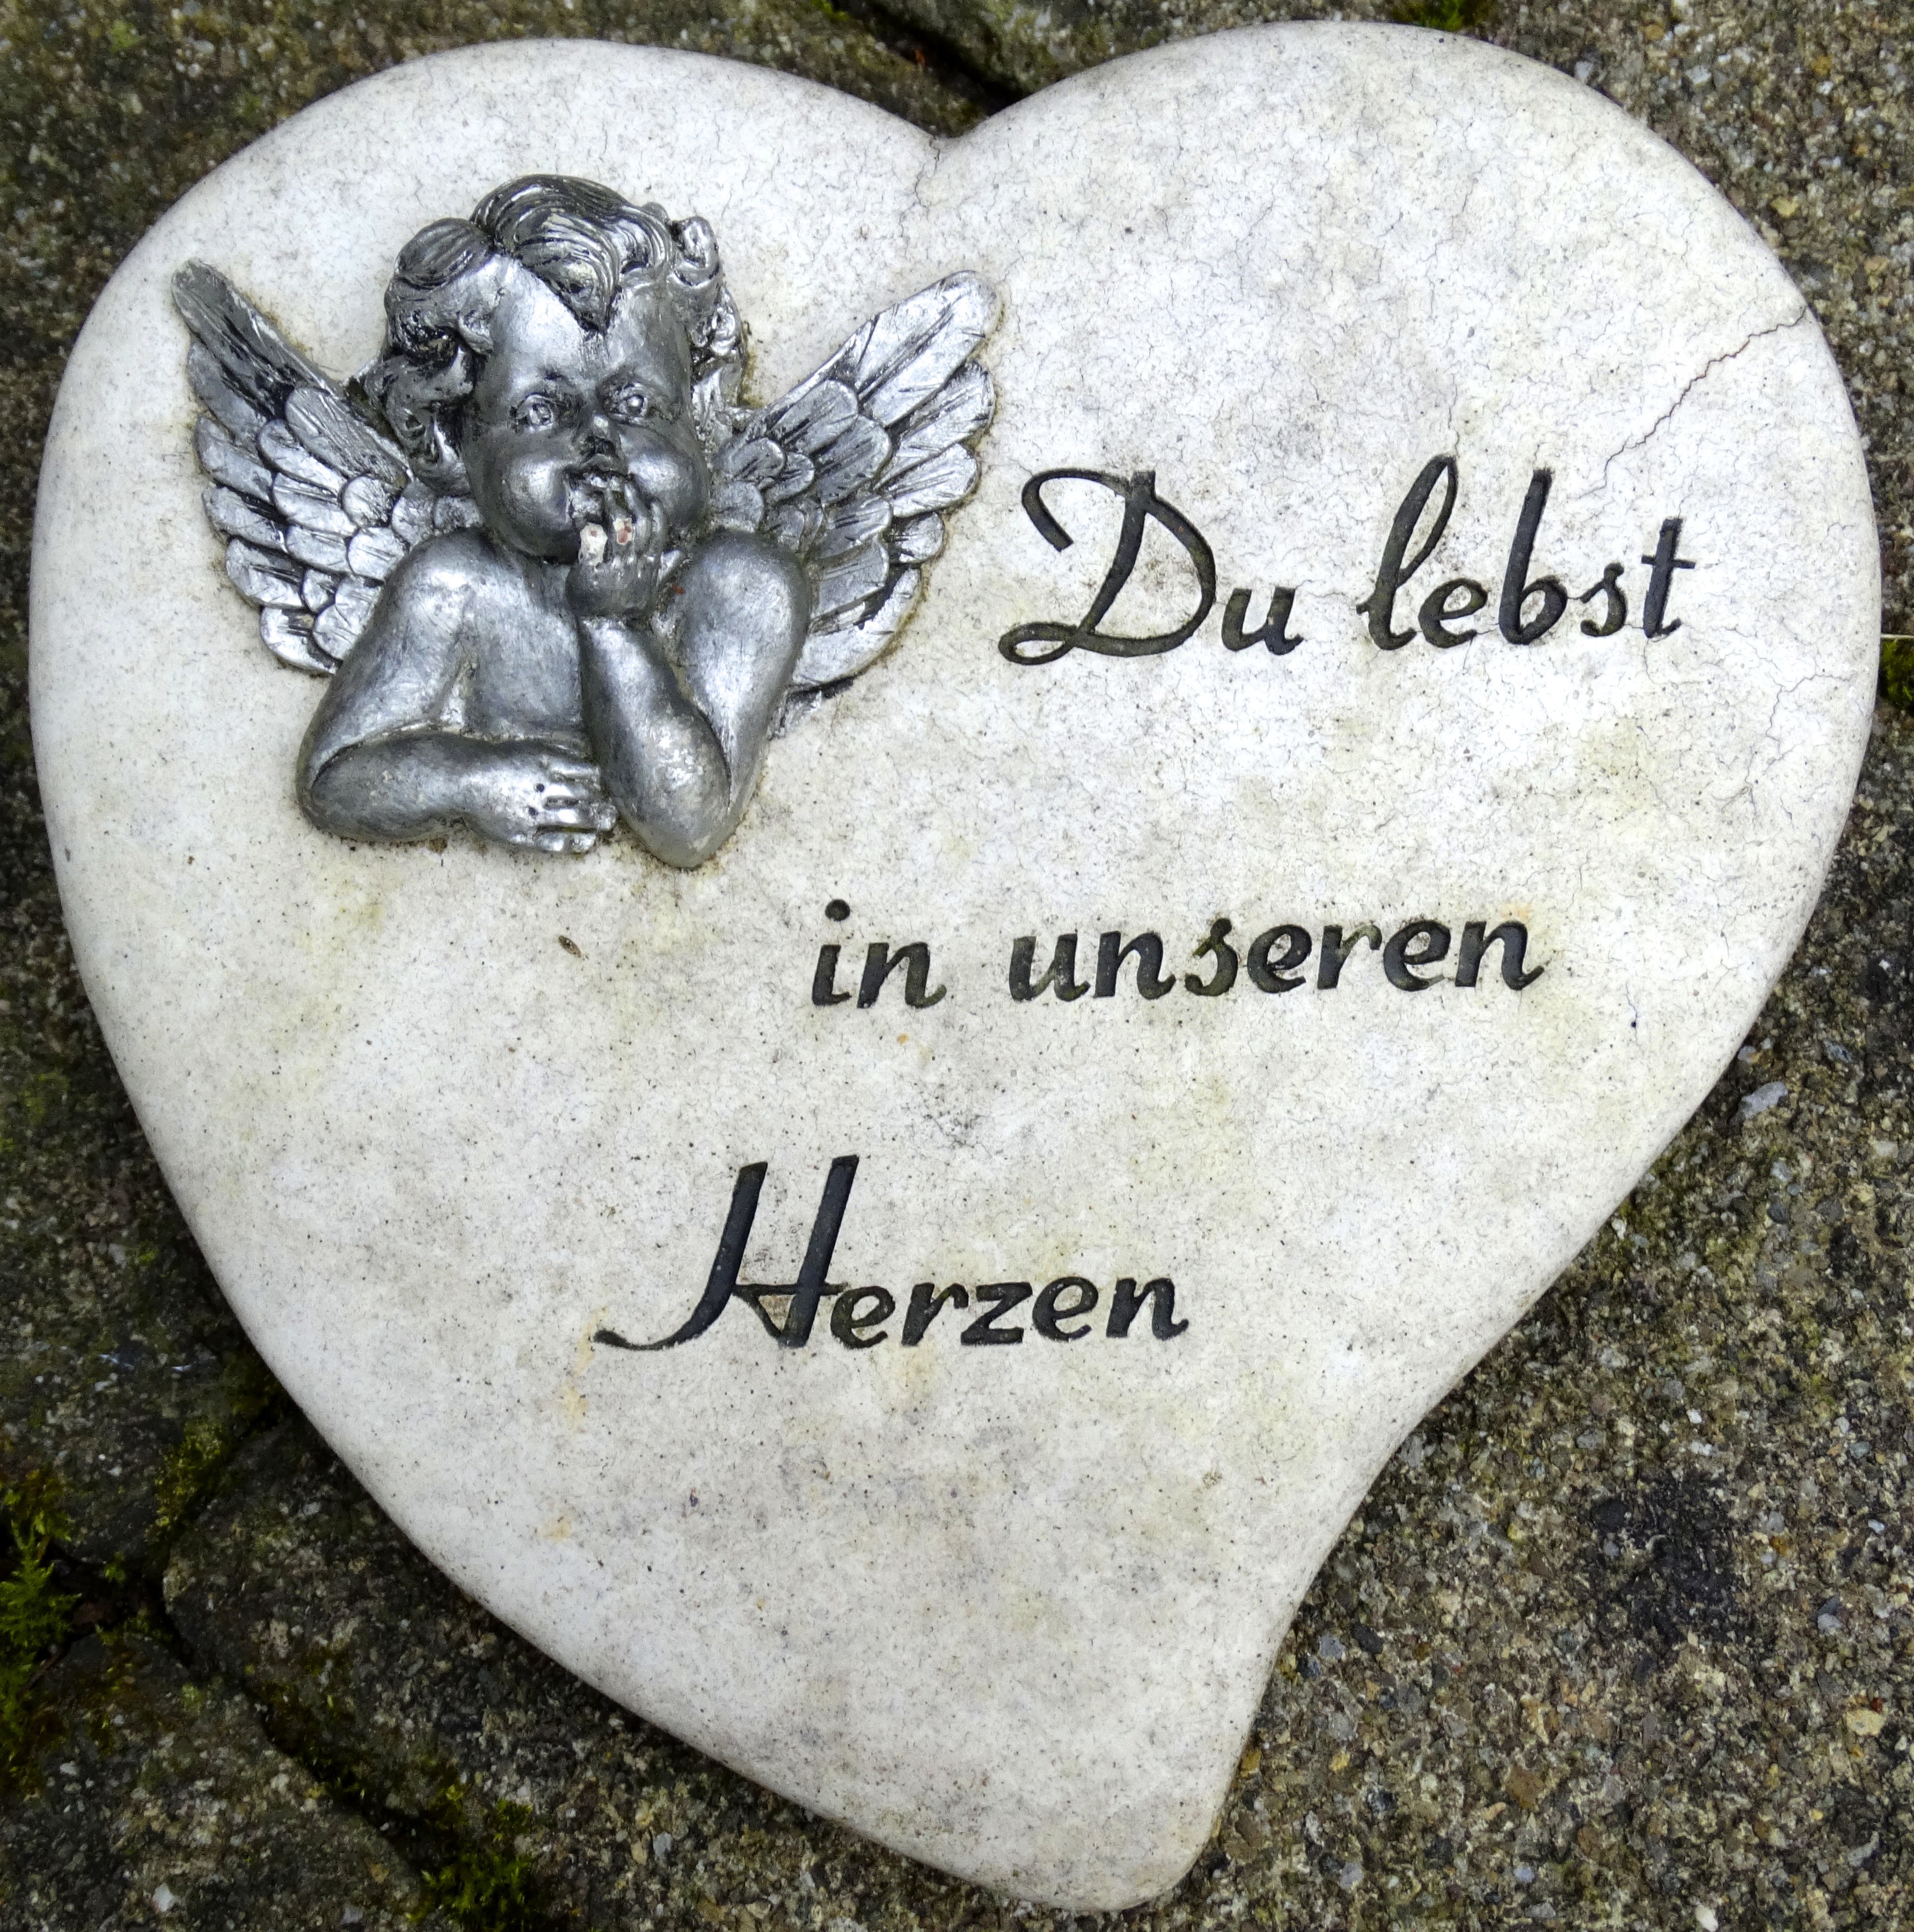
heart, dead, grave, angel, headstone, prayer, organ, mourning, farewell, angel embassy